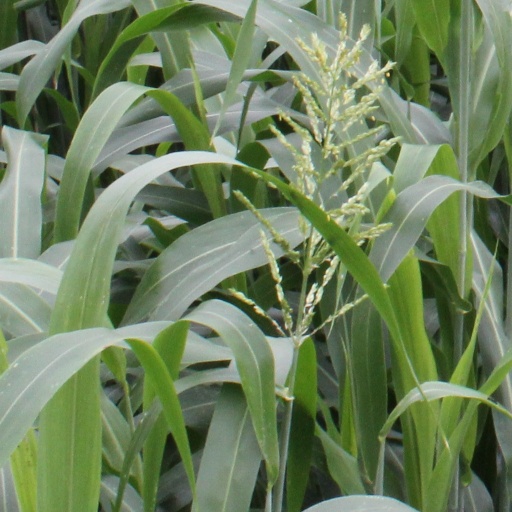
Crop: sorghum